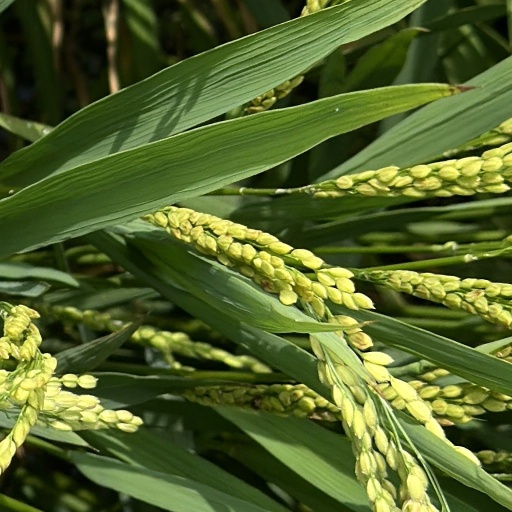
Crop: rice